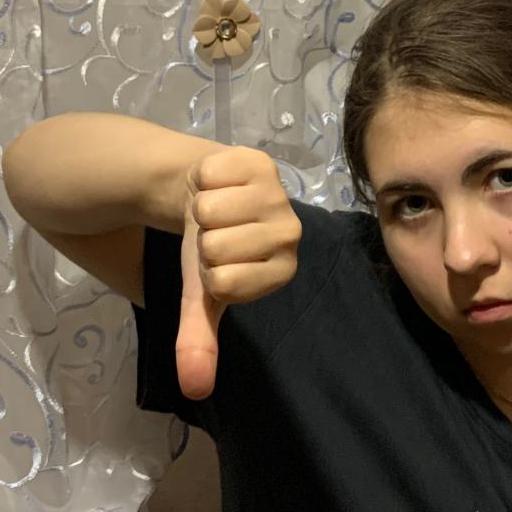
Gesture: dislike